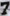
Number: 7